Jain philosophy

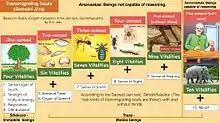
Classification of "Saṃsāri Jīvas" (transmigrating souls) in Jainism

As outlined above, the universe is composed of two main kinds of substances, the "jīva" (living) and the "ajīva" (non-living). These are un-created existents which are always interacting with each other. These substances behave according to natural laws and the intrinsic nature ("sahāvō") of a substance. Understanding this intrinsic nature is the true nature of the Jain dharma.